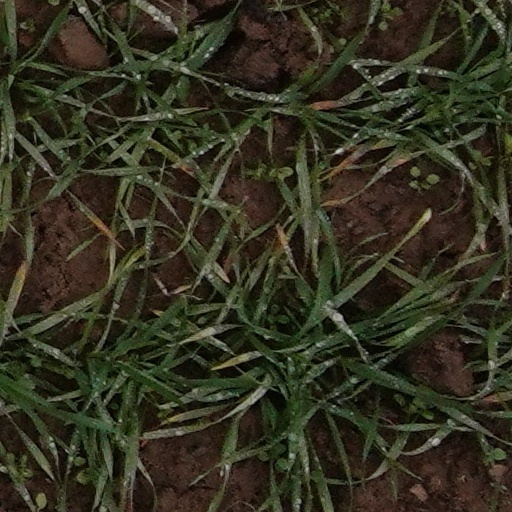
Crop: wheat